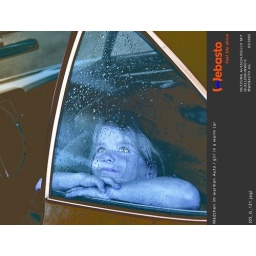
Girl (5-7) in car, looking at water on window, view through window